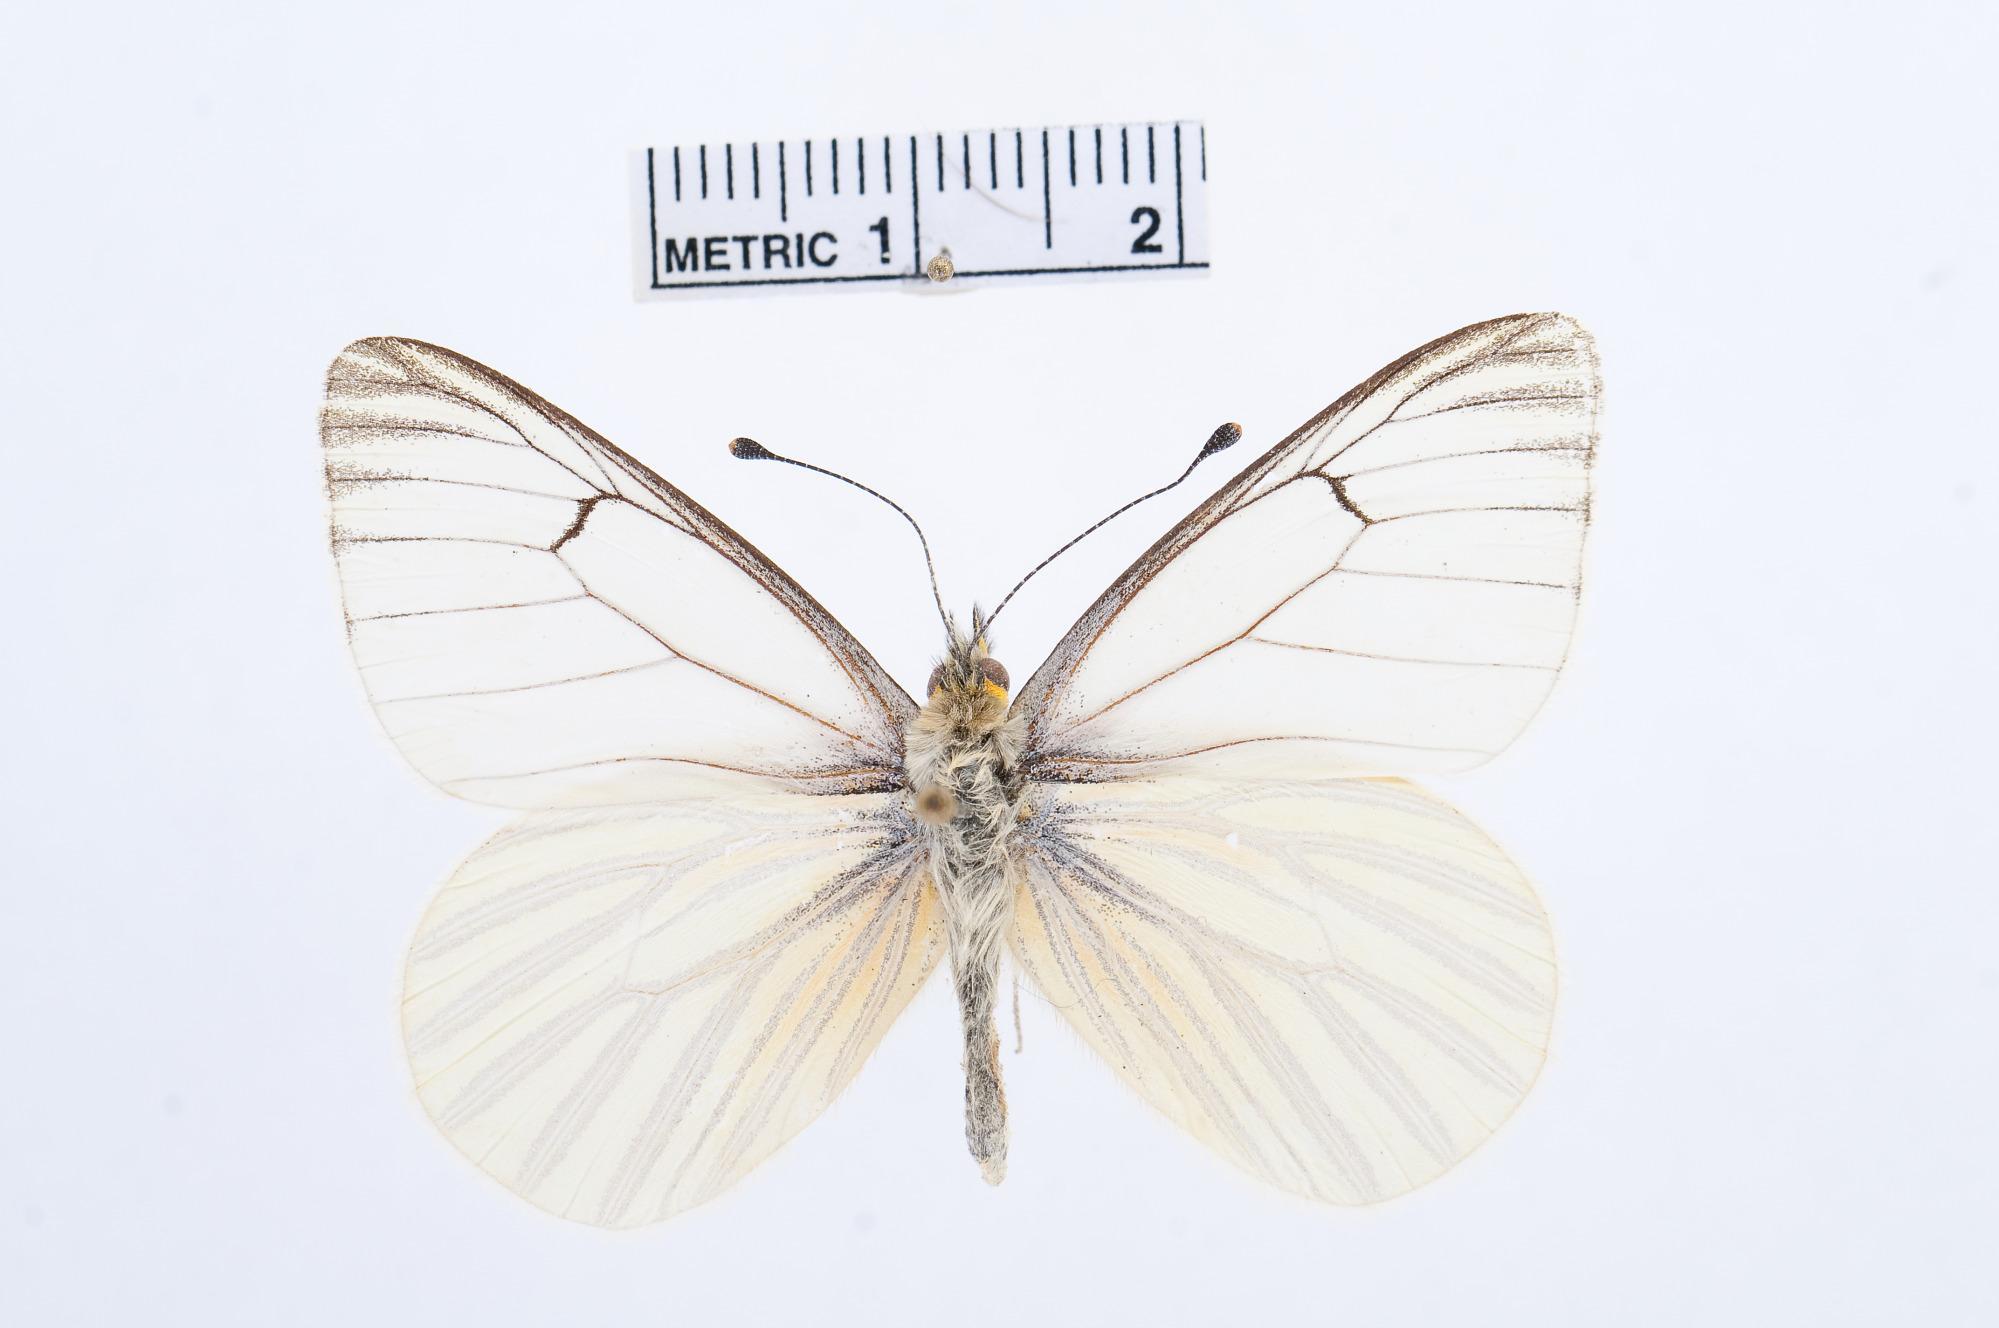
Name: Tatochila orthodice
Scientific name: Tatochila orthodice
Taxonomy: Animalia, Arthropoda, Hexapoda, Insecta, Lepidoptera, Pieridae, Pierinae